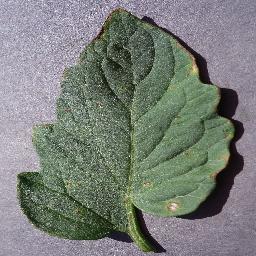
Label: Tomato___Target_Spot